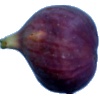
Label: fig